National Museum of Finland

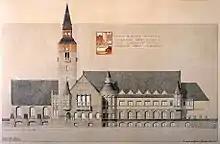
Original sketch of the building

The building of the National Museum was designed by the architect company Gesellius, Lindgren, Saarinen. The appearance of the building reflects Finland's medieval churches and castles. The architecture belongs to national romanticism and the interior mainly to Art Nouveau. The museum was built from 1905 to 1910 and opened to the public in 1916. The museum was named the Finnish National Museum after Finland's independence in 1917. After the last thorough renovation, the Museum was re-opened in July 2000.